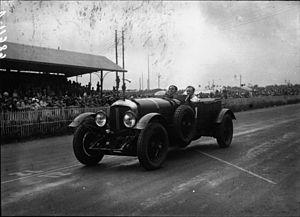
Le sport automobile est l'un des sports les plus populaires au Royaume-Uni. Cette nation est l'une des plus importantes de l'histoire du sport automobile à partir de la deuxième moitié du XXᵉ siècle, avec de nombreux pilotes sacrés champions du monde de différentes catégories, des écuries automobiles parmi les prestigieuses. Le Royaume-Uni accueille des manches des championnats les plus prestigieux. La Motor Sports Association est l'organisation qui dirige le sport automobile au Royaume-Uni.
Sir Henry Ralph Stanley Birkin, dit Tim Birkin, 3ᵉ baronnet, est un pilote automobile britannique et l'un des Bentley Boys. En 1929, il remporte les 24 Heures du Mans avec Woolf Barnato au volant d'une Bentley 6½ Litre.